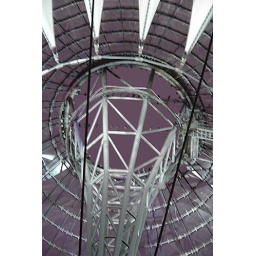
Birds sleeping in the roof construction of Sony Center.